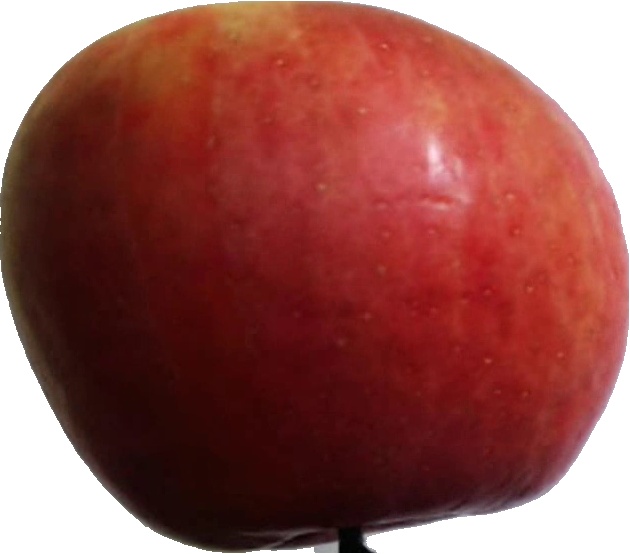
Label: apple_crimson_snow_1